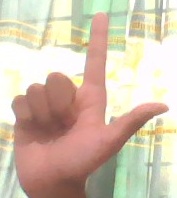
ASL sign: L